Anna Rajecka

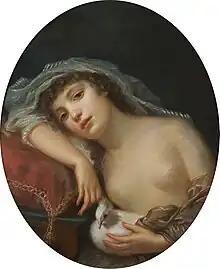
"A Girl with a Dove (Dziewczyna z gołąbkiem)", ("Allegory of lost innocence"), 1790

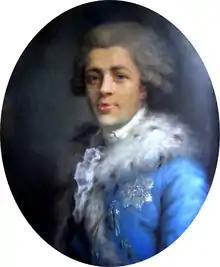
"Portrait of Ignacy Potocki", 1784

Anna Rajecka (c.1762, Warsaw – 1832, Paris), was a Polish portrait painter and pastellist. She was also known as Madame Gault de Saint-Germain.